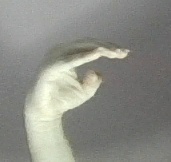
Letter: jeem